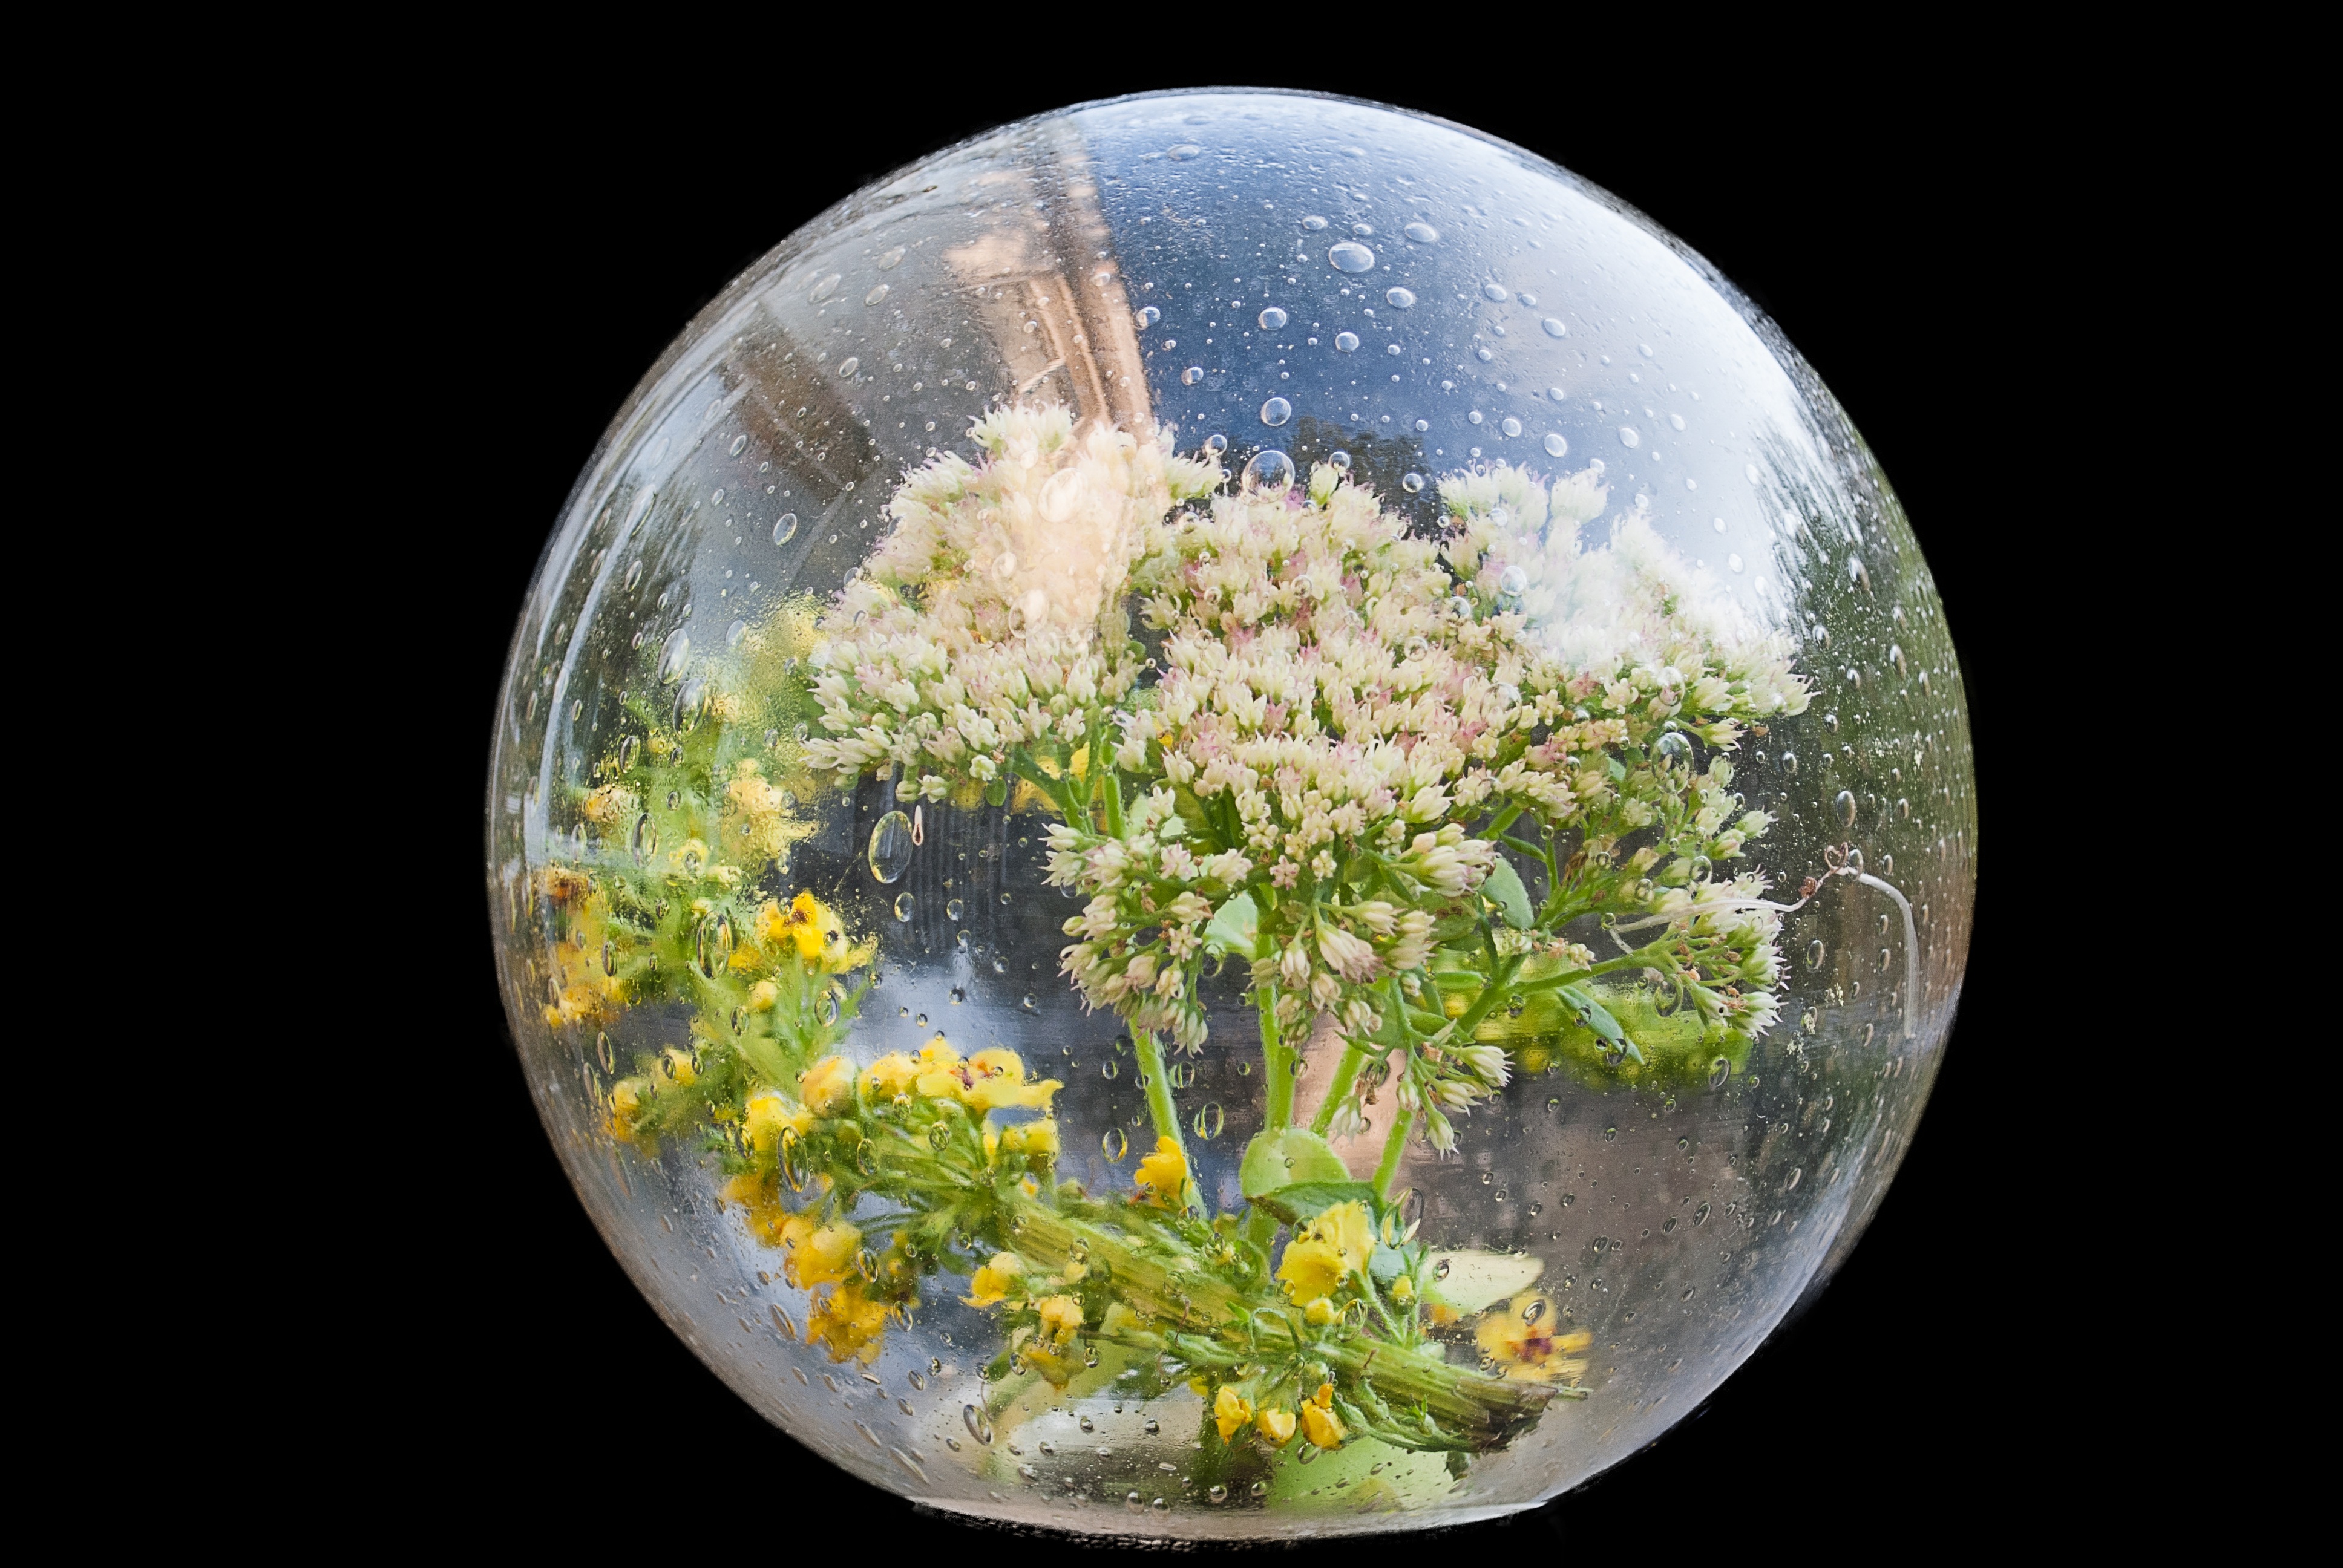
creative, plant, leaf, flower, glass, decoration, food, produce, flora, flowers, earth, fantasy, bol, dishware